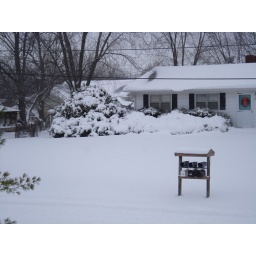
Yes, that swath of white in front of the mail boxes is what passes for a road around here.